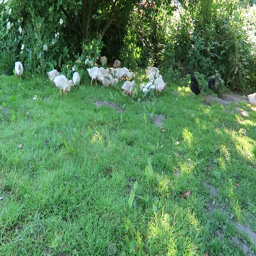
ducks and geese run with her children on the meadow